Ardabil, Nir, Namin and Sareyn (electoral district)

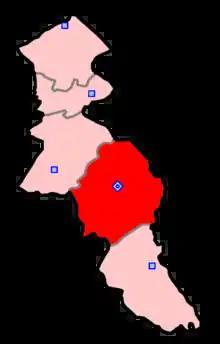
Ardabil, Nir, Namin and Sareyn shown within Ardabil Province

Ardabil, Nir, Namin and Sareyn (electoral district) is the largest (by population) electoral district in the Ardabil Province of Iran. This electoral district has a population of 667,585 and elects 3 members of parliament.